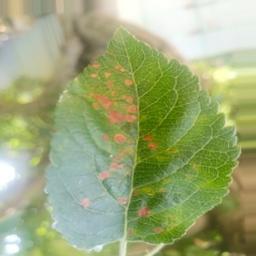
Label: Alternaria